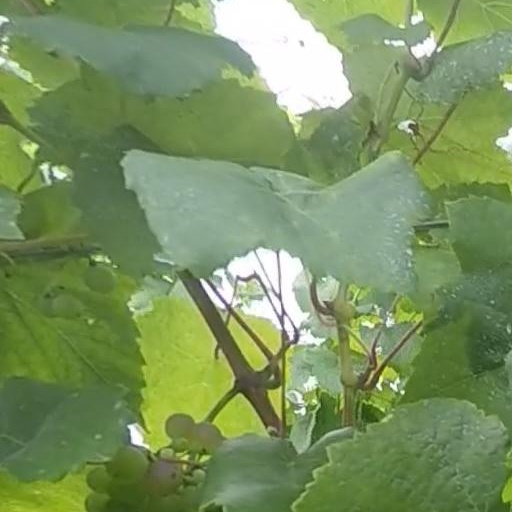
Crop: grape